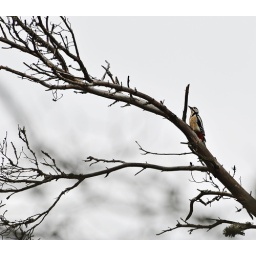
A woodpecker in the tree :)